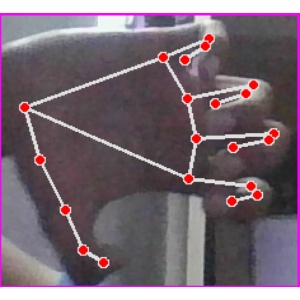
अक्षर: त